Stevens Peak

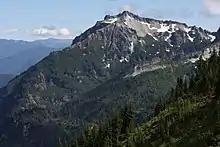
Stevens Peak from northwest

Stevens Peak is located in the marine west coast climate zone of western North America. Weather fronts originating in the Pacific Ocean travel northeast toward the Cascade Mountains. As fronts approach, they are forced upward by the peaks of the Cascade Range (orographic lift), causing them to drop their moisture in the form of rain or snowfall onto the Cascades. As a result, the west side of the North Cascades experiences high precipitation, especially during the winter months in the form of snowfall. Because of maritime influence, snow tends to be wet and heavy, resulting in high avalanche danger. Due to its temperate climate and proximity to the Pacific Ocean, areas west of the Cascade Crest very rarely experience temperatures below or above . During winter months, weather is usually cloudy, but due to high pressure systems over the Pacific Ocean that intensify during summer months, there is often little or no cloud cover during the summer.